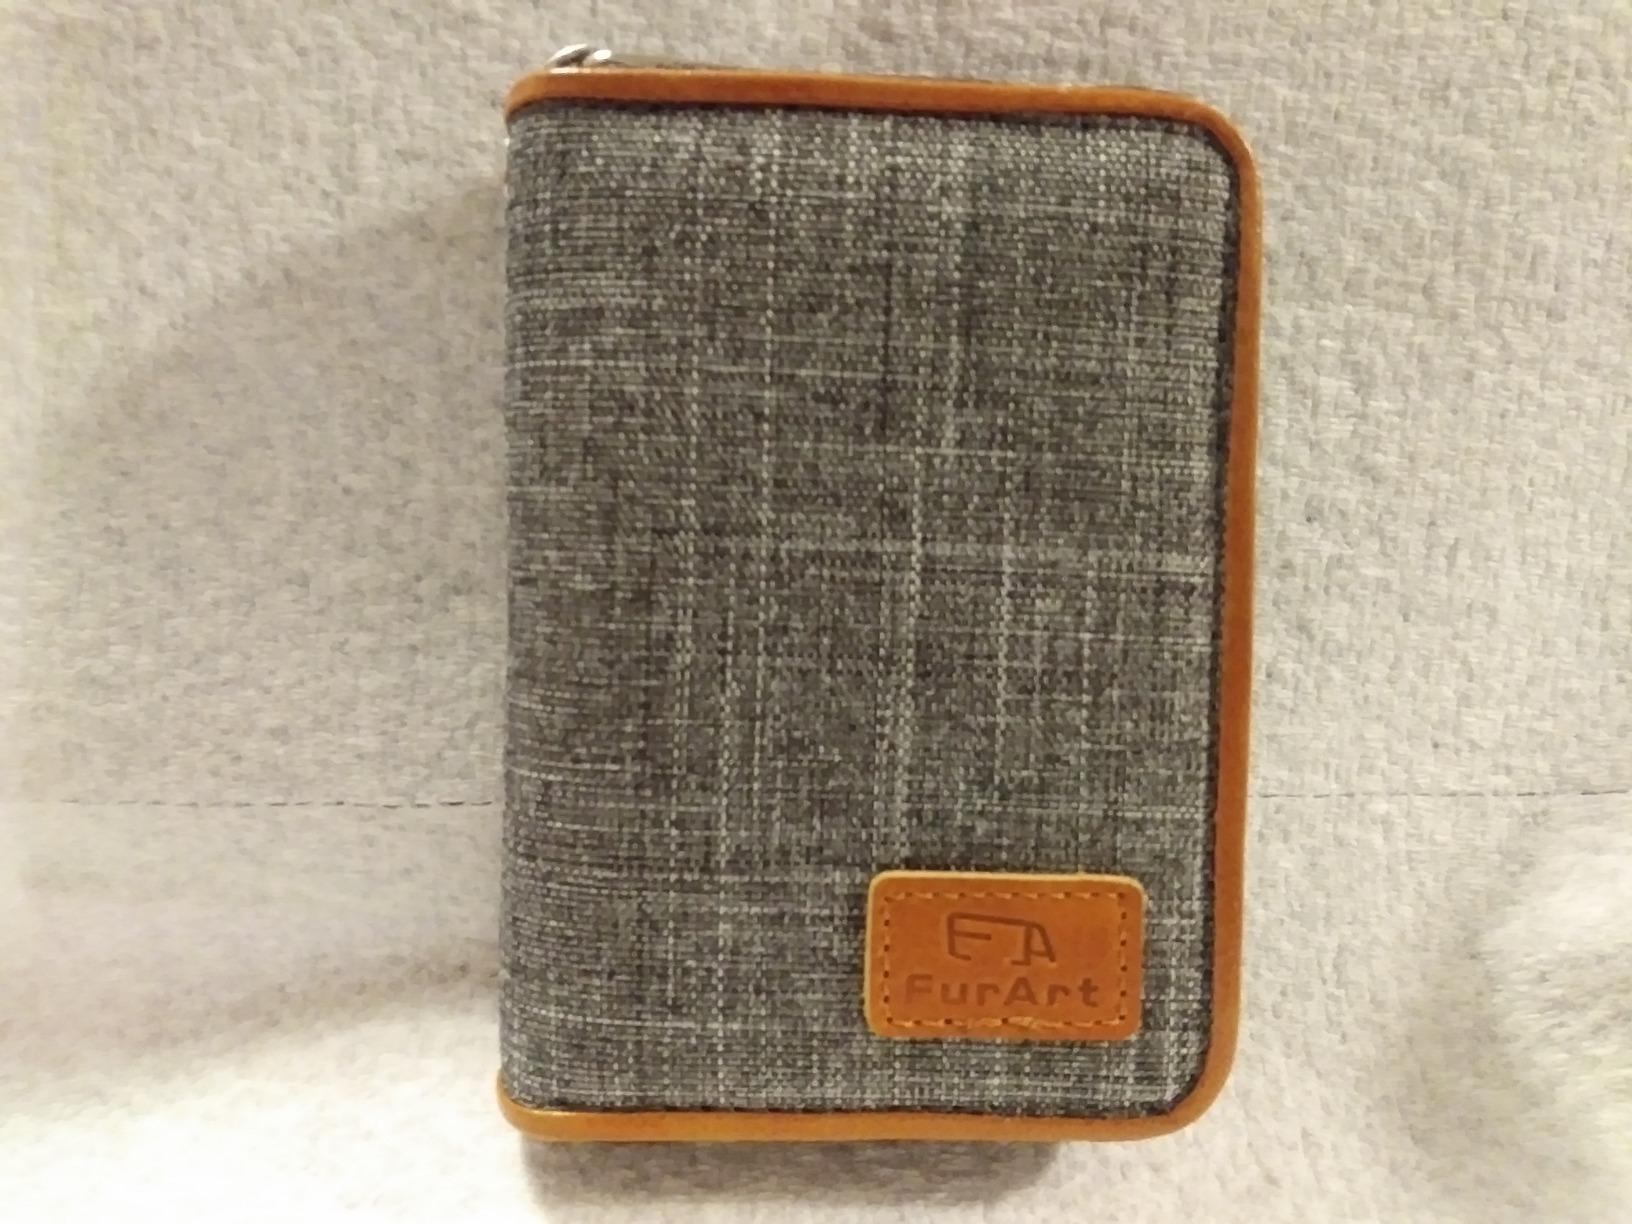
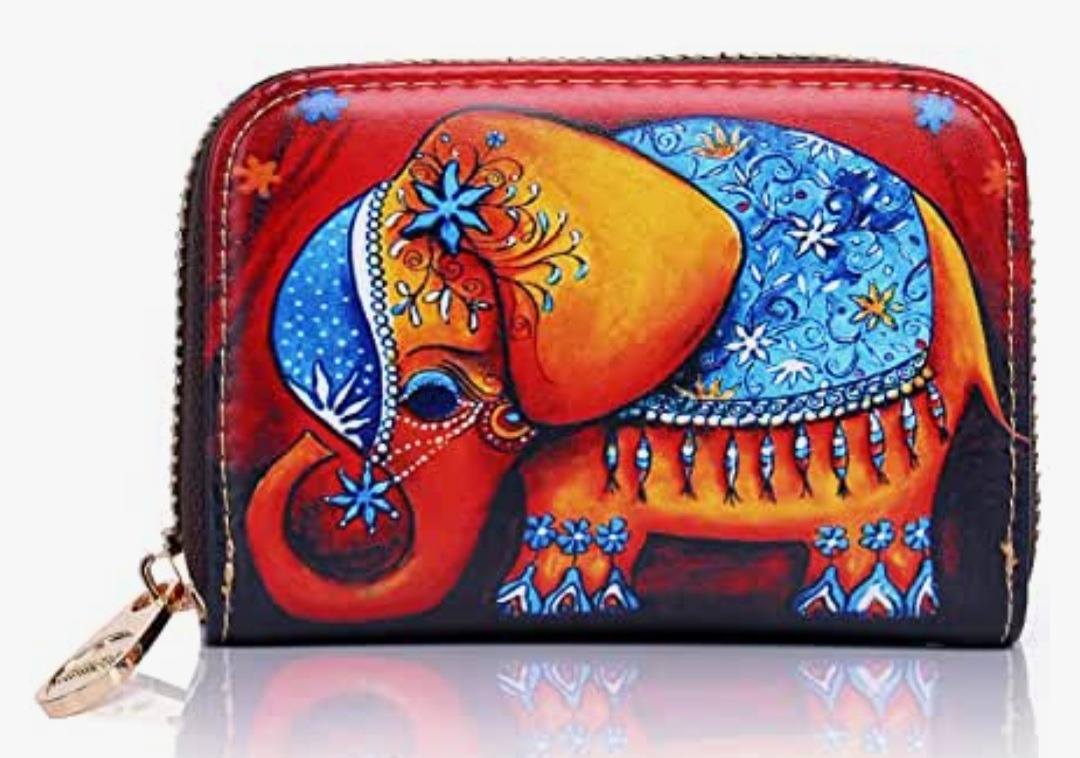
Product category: accessories_keychain
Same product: no